Beaver Bank, Nova Scotia

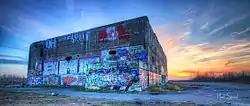
Beaver Bank Radar Base at Sunset

Royal Canadian Air Force (RCAF) Station Beaver Bank occupied a unique location in proximity to Canada's largest Atlantic seaport and its biggest naval base, making it an important early warning radar during the manual environment of the 1950s. Since manned bomber raids by the Soviet Union in the area were considered quite likely, it was felt that RCAF Station Beaver Bank fulfilled a critical role in the early days of Canada's and North America's air defence. The station was originally financed by the United States Air Force, although operational responsibility rested with the RCAF, until 1962 when the RCAF assumed financial responsibility as well. In the mid-1970s the base was converted for a short time to a cement plant. This was only used for a few years before the base was abandoned completely.